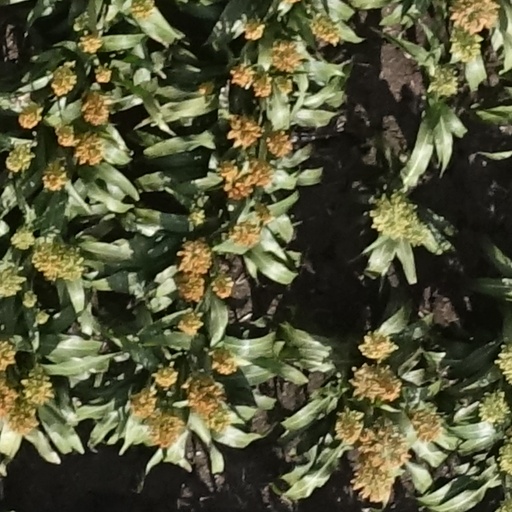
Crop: sorghum